Jebel Ali Village

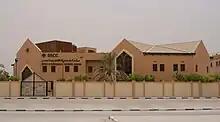
Dubai Evangelical Church Centre (DECC), Jebel Ali Village

To the north are The Gardens and Discovery Gardens. To the east is Al Furjan. To the south is the Jebel Ali Industrial area. The Ibn Battuta Mall and the Ibn Battuta metro station on the Red Line of the Dubai Metro are close by, to the northwest.